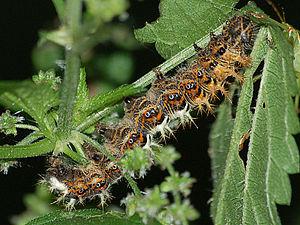
Le Robert-le-Diable est une espèce paléarctique de lépidoptères de la famille des Nymphalidae. Commun en Europe, ce papillon est connu pour sa silhouette particulière, avec ses ailes très découpées.